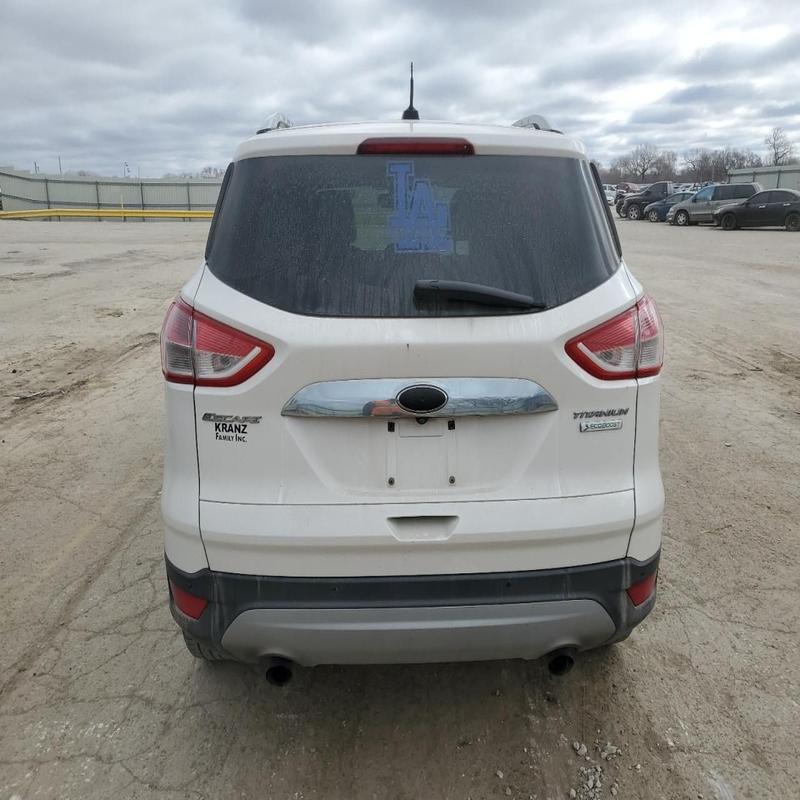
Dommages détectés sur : malle, pare-choc arrière, plaque d'immatriculation arrière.
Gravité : majeur